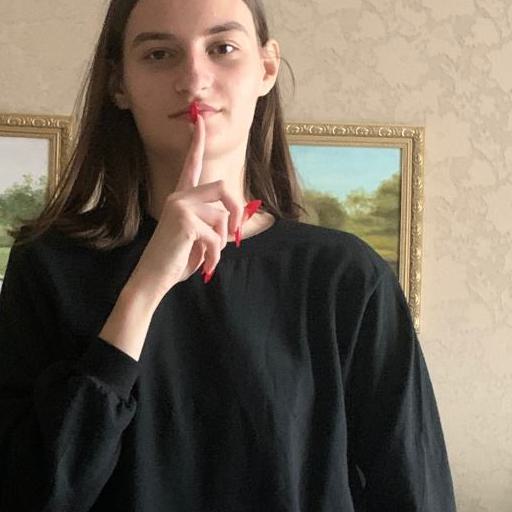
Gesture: mute